Four Afghan Steeds

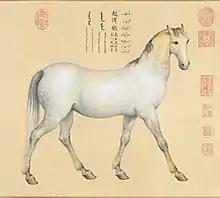
Chaoercong (超 洱 骢), "Excessive magpie".

The horse, which is the first to appear when it is unrolled, walks to the right and is a gray horse.